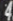
Number: 4